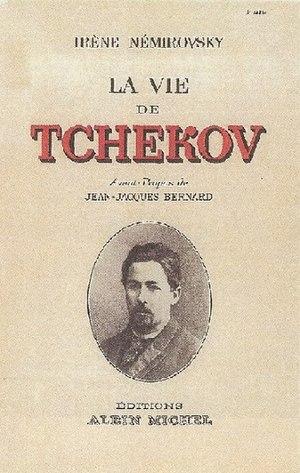
Couverture de la première édition (1946) de l'essai d'Irène Némirovsky sur Anton Tchekhov.
Irène Némirovsky est une romancière russe d'expression française, née à Kiev le 11 février 1903 et morte le 19 août 1942 à Auschwitz. Auteur à succès dans la France des années 1930 mais oubliée après la Seconde Guerre mondiale, elle est le seul écrivain à qui le prix Renaudot ait été décerné à titre posthume, en 2004, pour son roman inachevé Suite française.